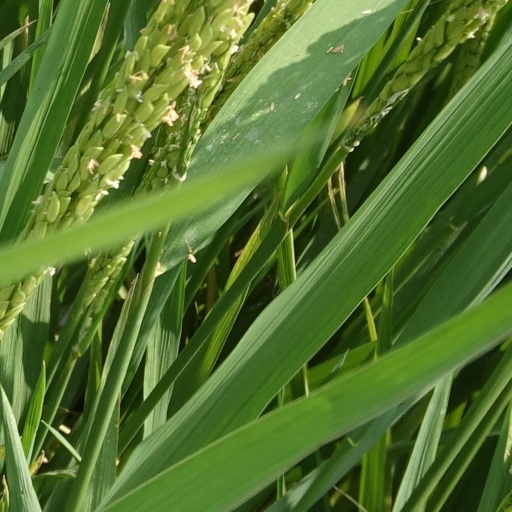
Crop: rice